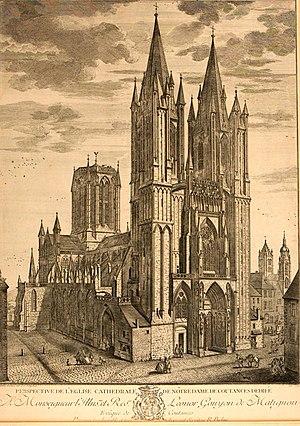
Robert Bichue, né 1704 à Coutances où il est mort en 1789, est un graveur et peintre d’histoire et de portraits français.